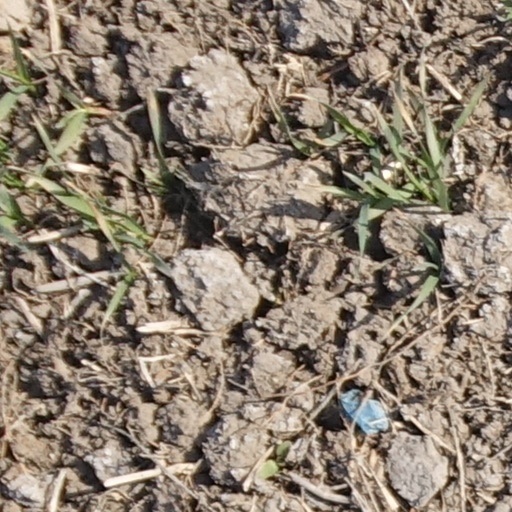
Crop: wheat